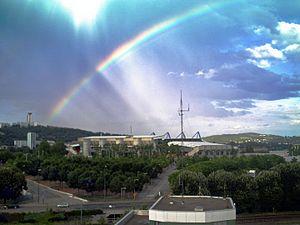
Vue sur le stade Geoffroy Guichard et sur La Tour Plein Ciel de Montreynaud.